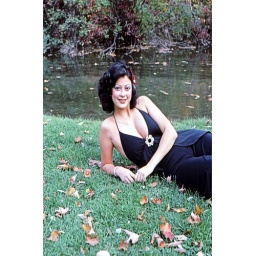
Beautiful young girl in a black outfit reclining on the grass in a park